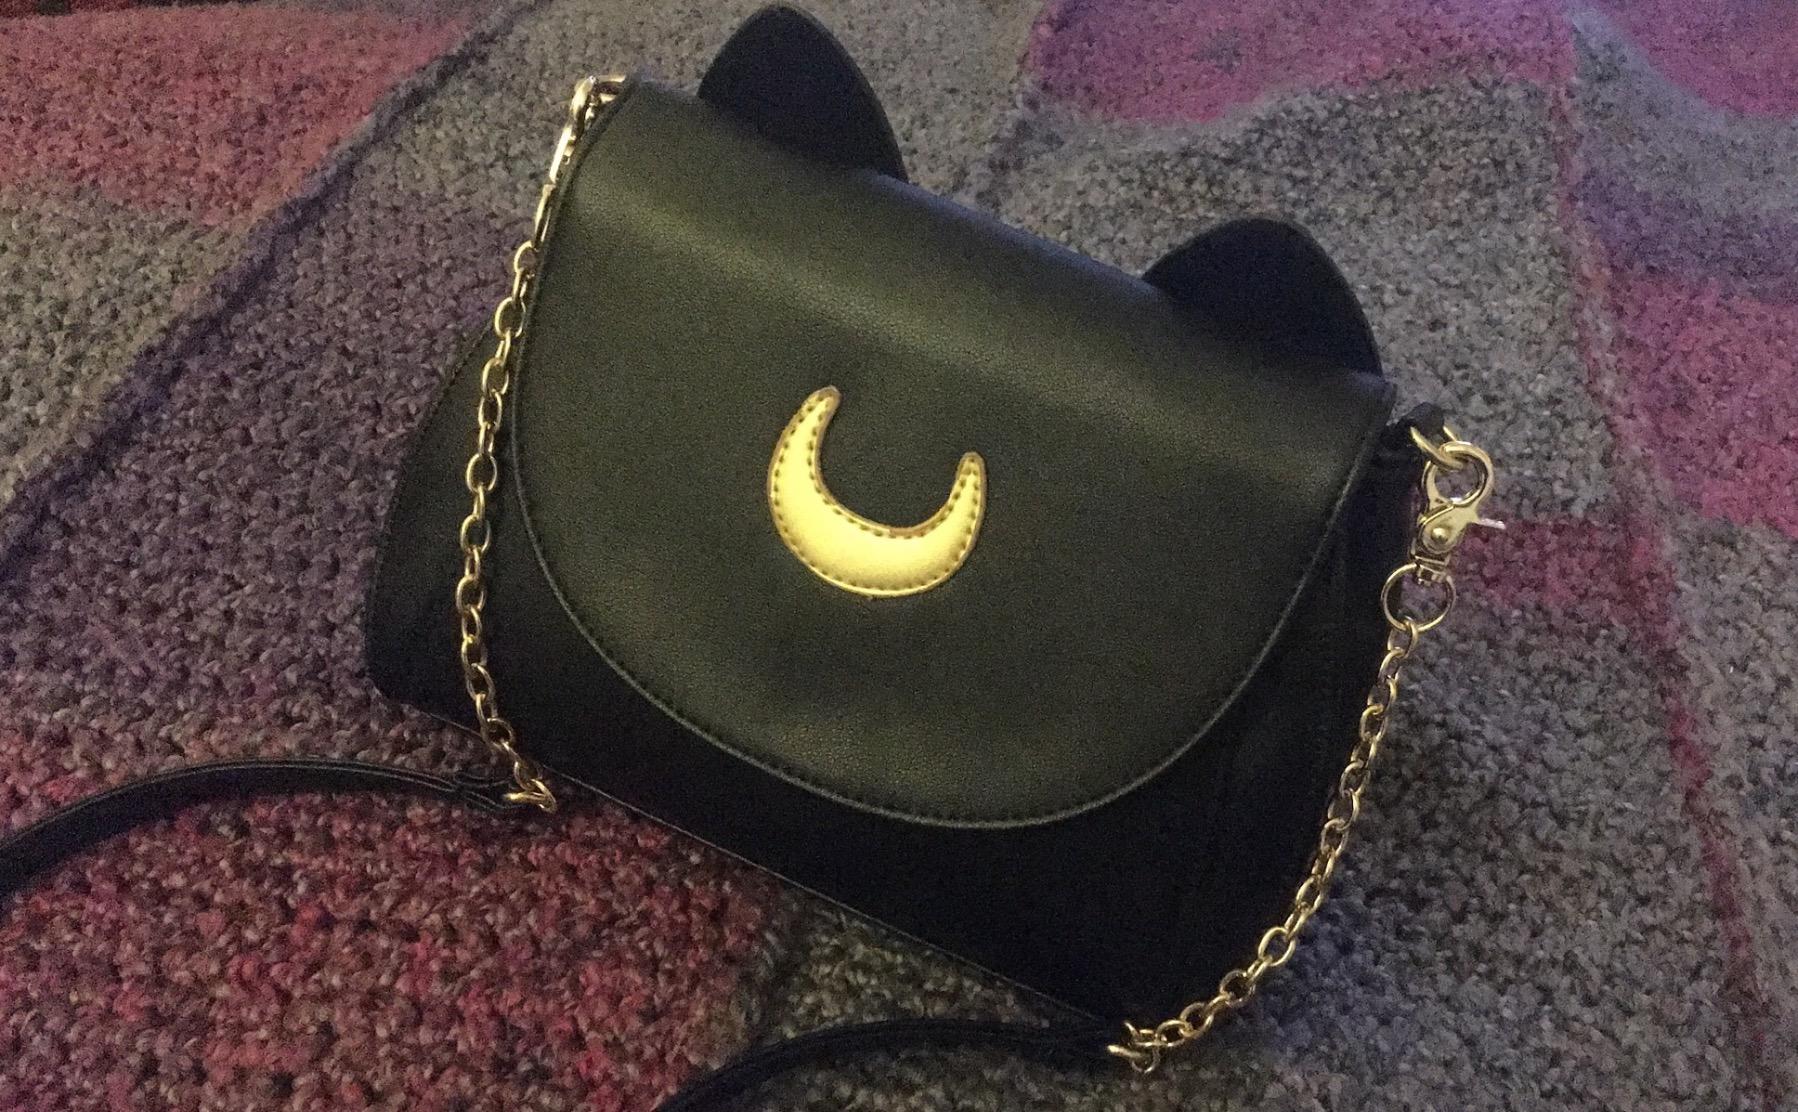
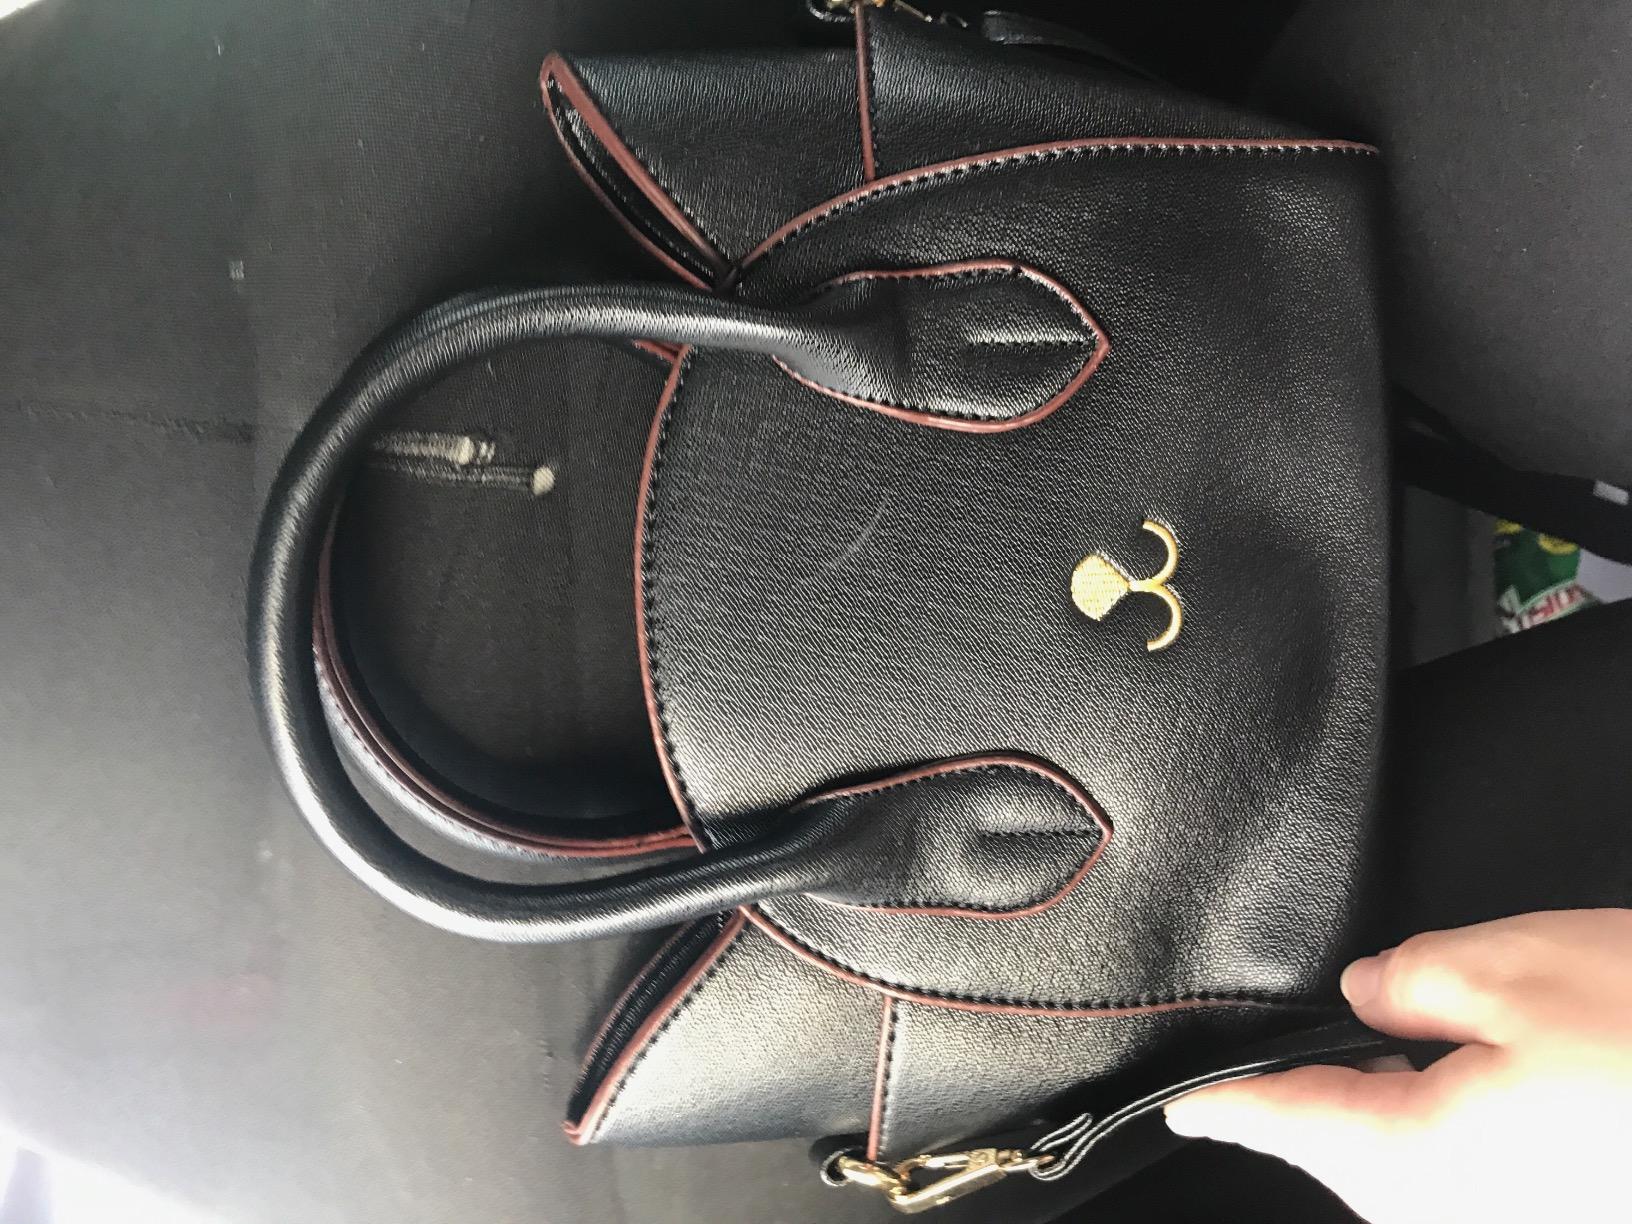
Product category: accessories_handbag
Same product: no